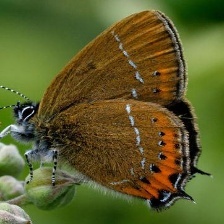
Species: BLACK HAIRSTREAK
Butterfly family (ImageNet category): lycaenid_butterfly